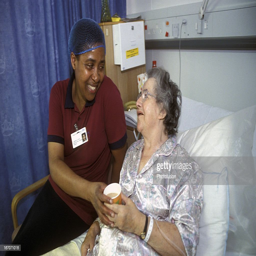
hostess giving elderly patient a cup of tea or coffee .